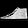
Label: Sneaker